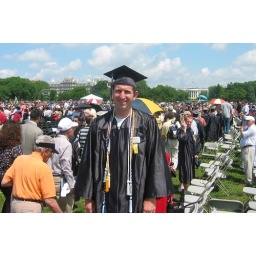
our half hearted attempt to take a picture in front of the white house